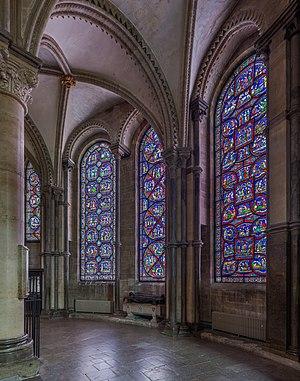
La cathédrale de Canterbury située à Canterbury dans le comté du Kent est l'une des plus anciennes et des plus célèbres églises chrétiennes d'Angleterre. Classée au Patrimoine mondial, c'est la cathédrale de l’archevêque de Cantorbéry, primat de toute l'Angleterre et chef religieux de l’Église anglicane. Siège du diocèse de Cantorbéry, elle est le centre de la Communion anglicane. Son titre formel est cathédrale et église métropolitaine du Christ de Cantorbéry.